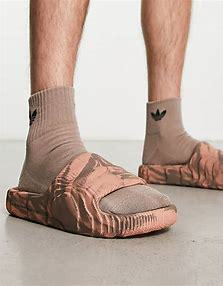
Brand: Adidas
Model: Adilette 22